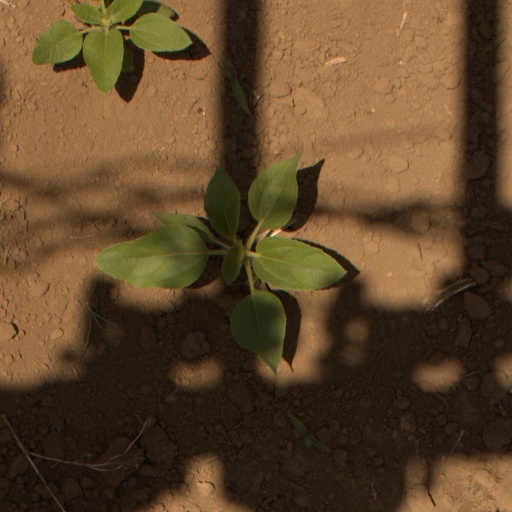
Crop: Jerusalem artichoke